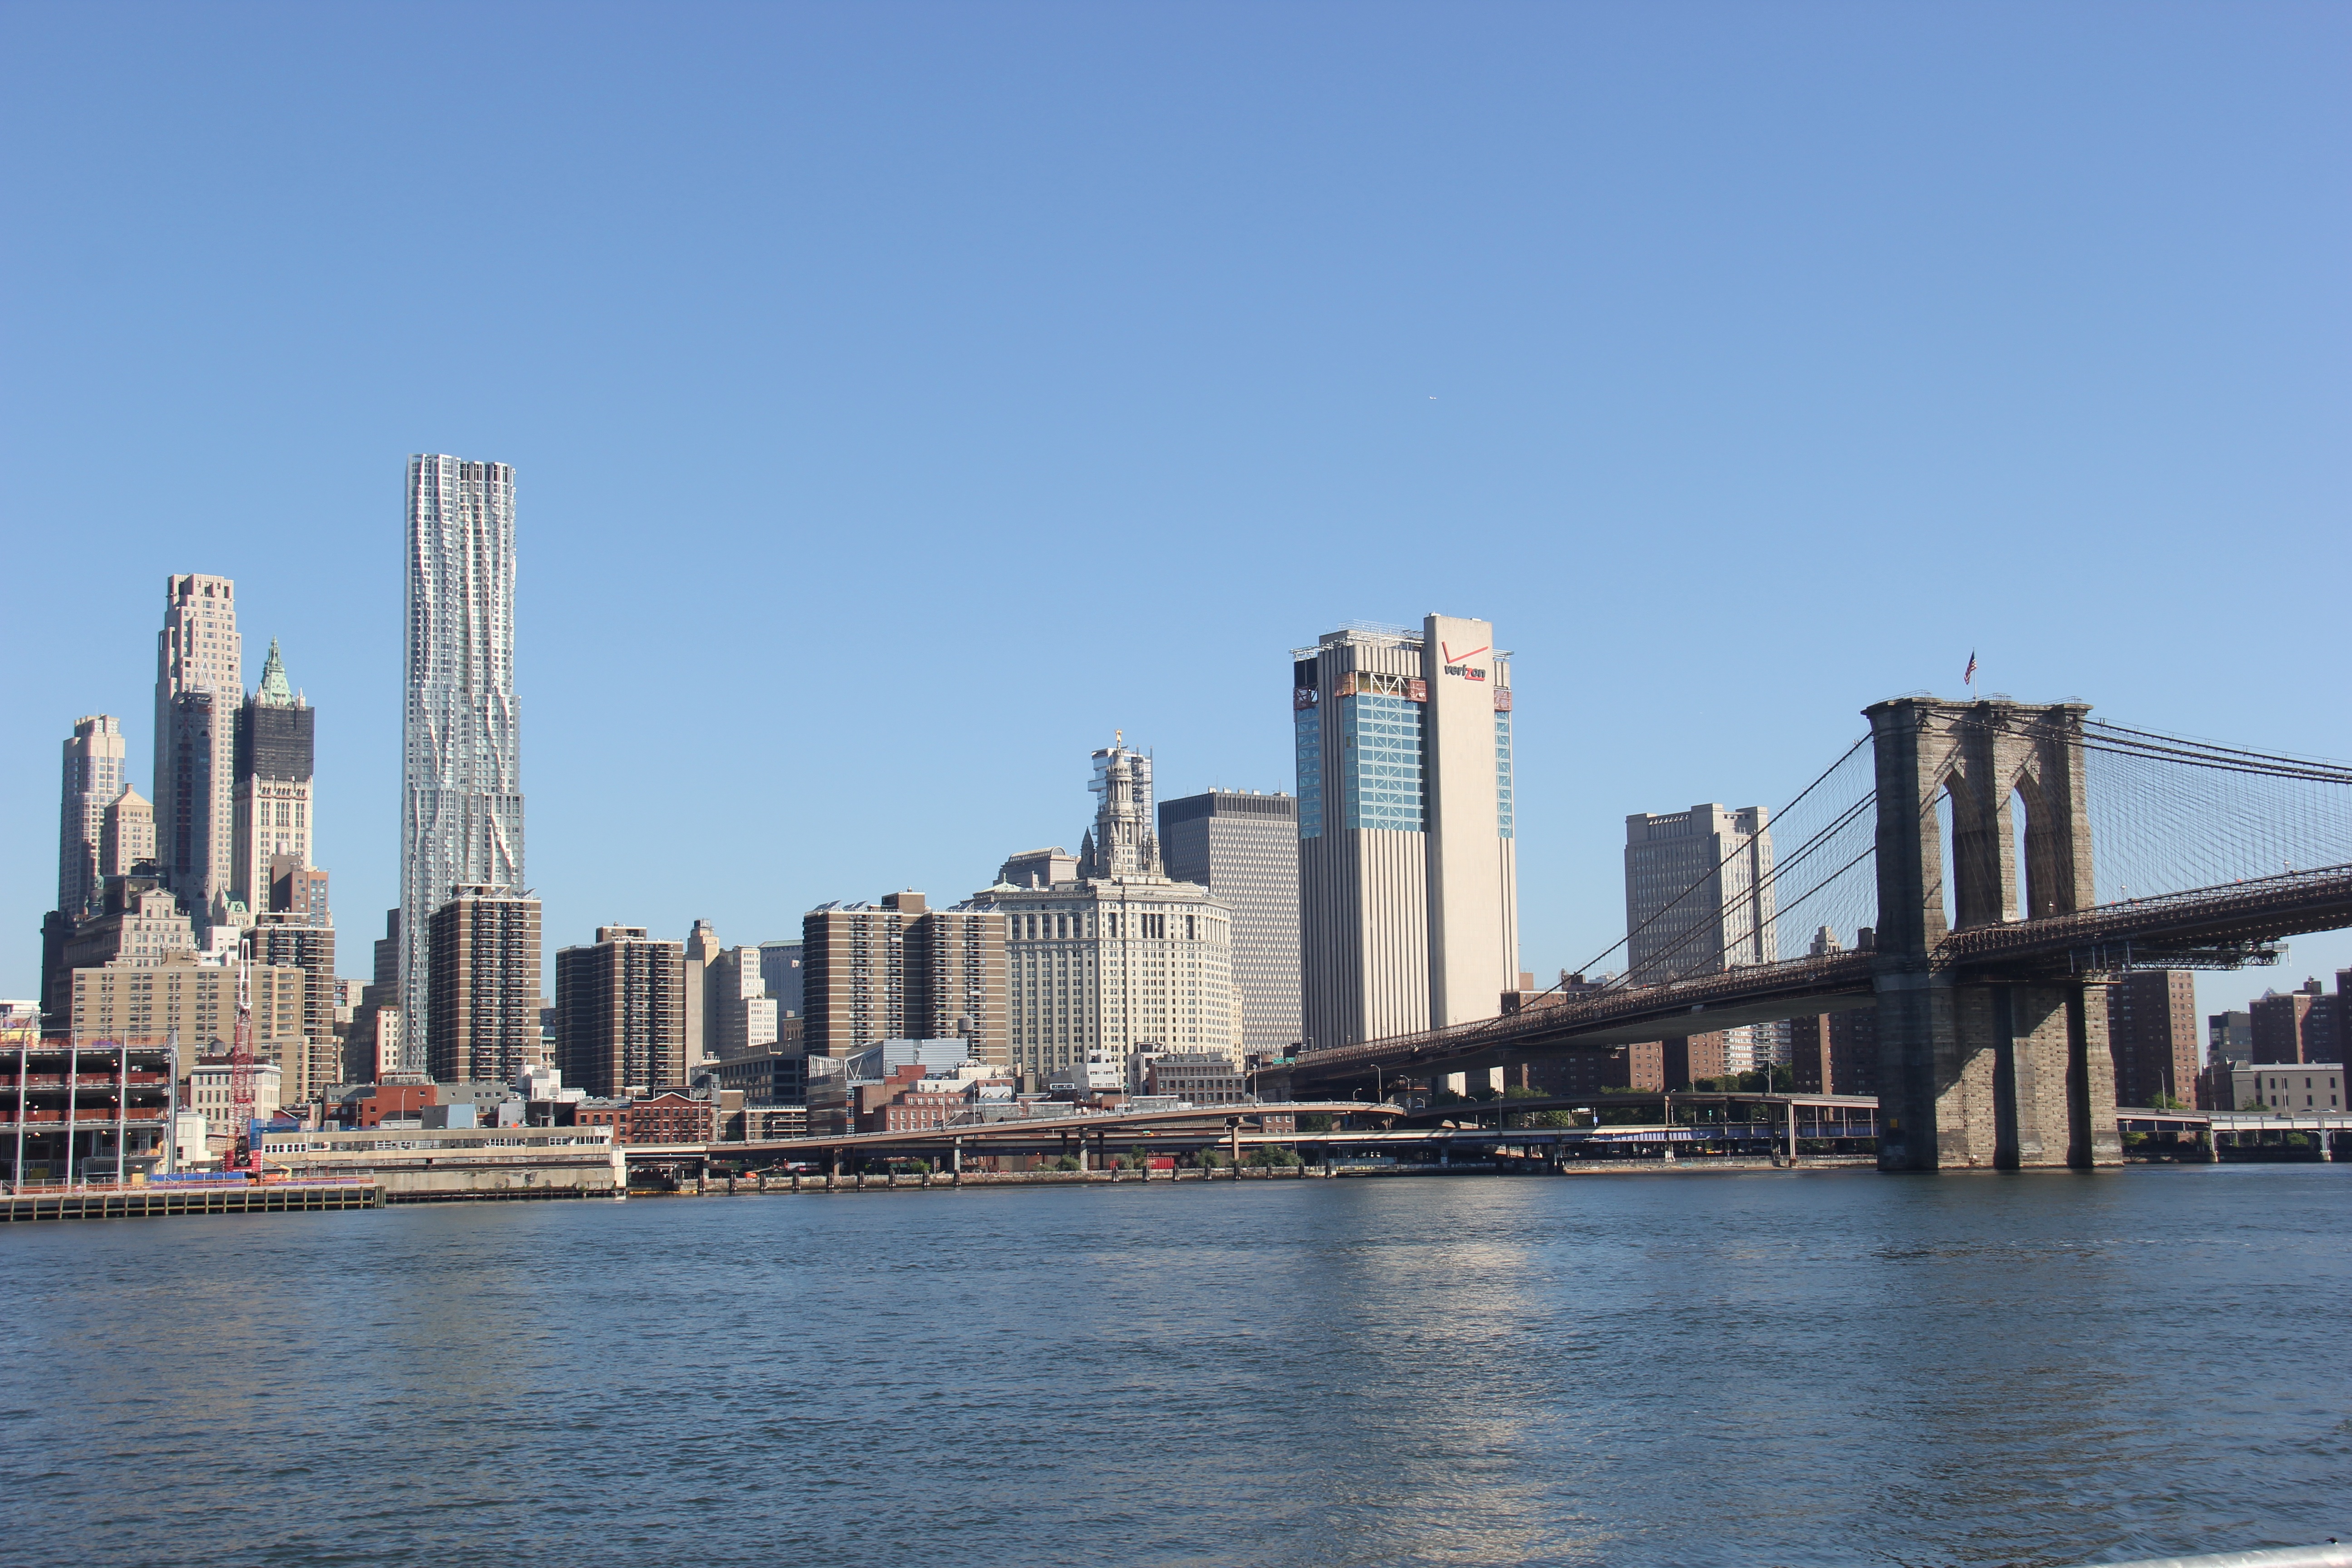
bridge, skyline, city, skyscraper, urban, new york, river, manhattan, new york city, cityscape, downtown, landmark, harbor, brooklyn, waterway, tower block, skyscrapers, metropolis, new york city skyline, urban area, geographical feature, human settlement